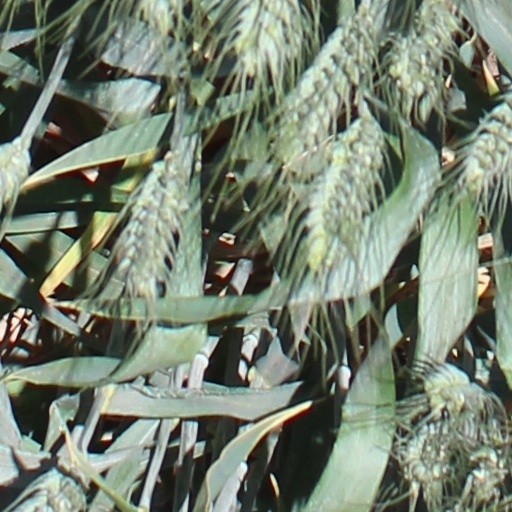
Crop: wheat